FBA Type H

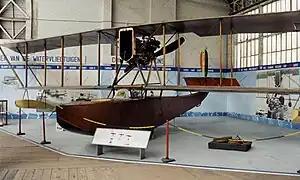
FBA Type H flying boat on display at the Royal Museum of the Armed Forces and of Military History, Brussels, Belgium

The FBA Type H was a French reconnaissance flying boat produced in large numbers in France and Italy during World War I by Franco-British Aviation.